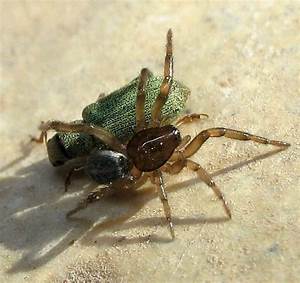
Label: ragno